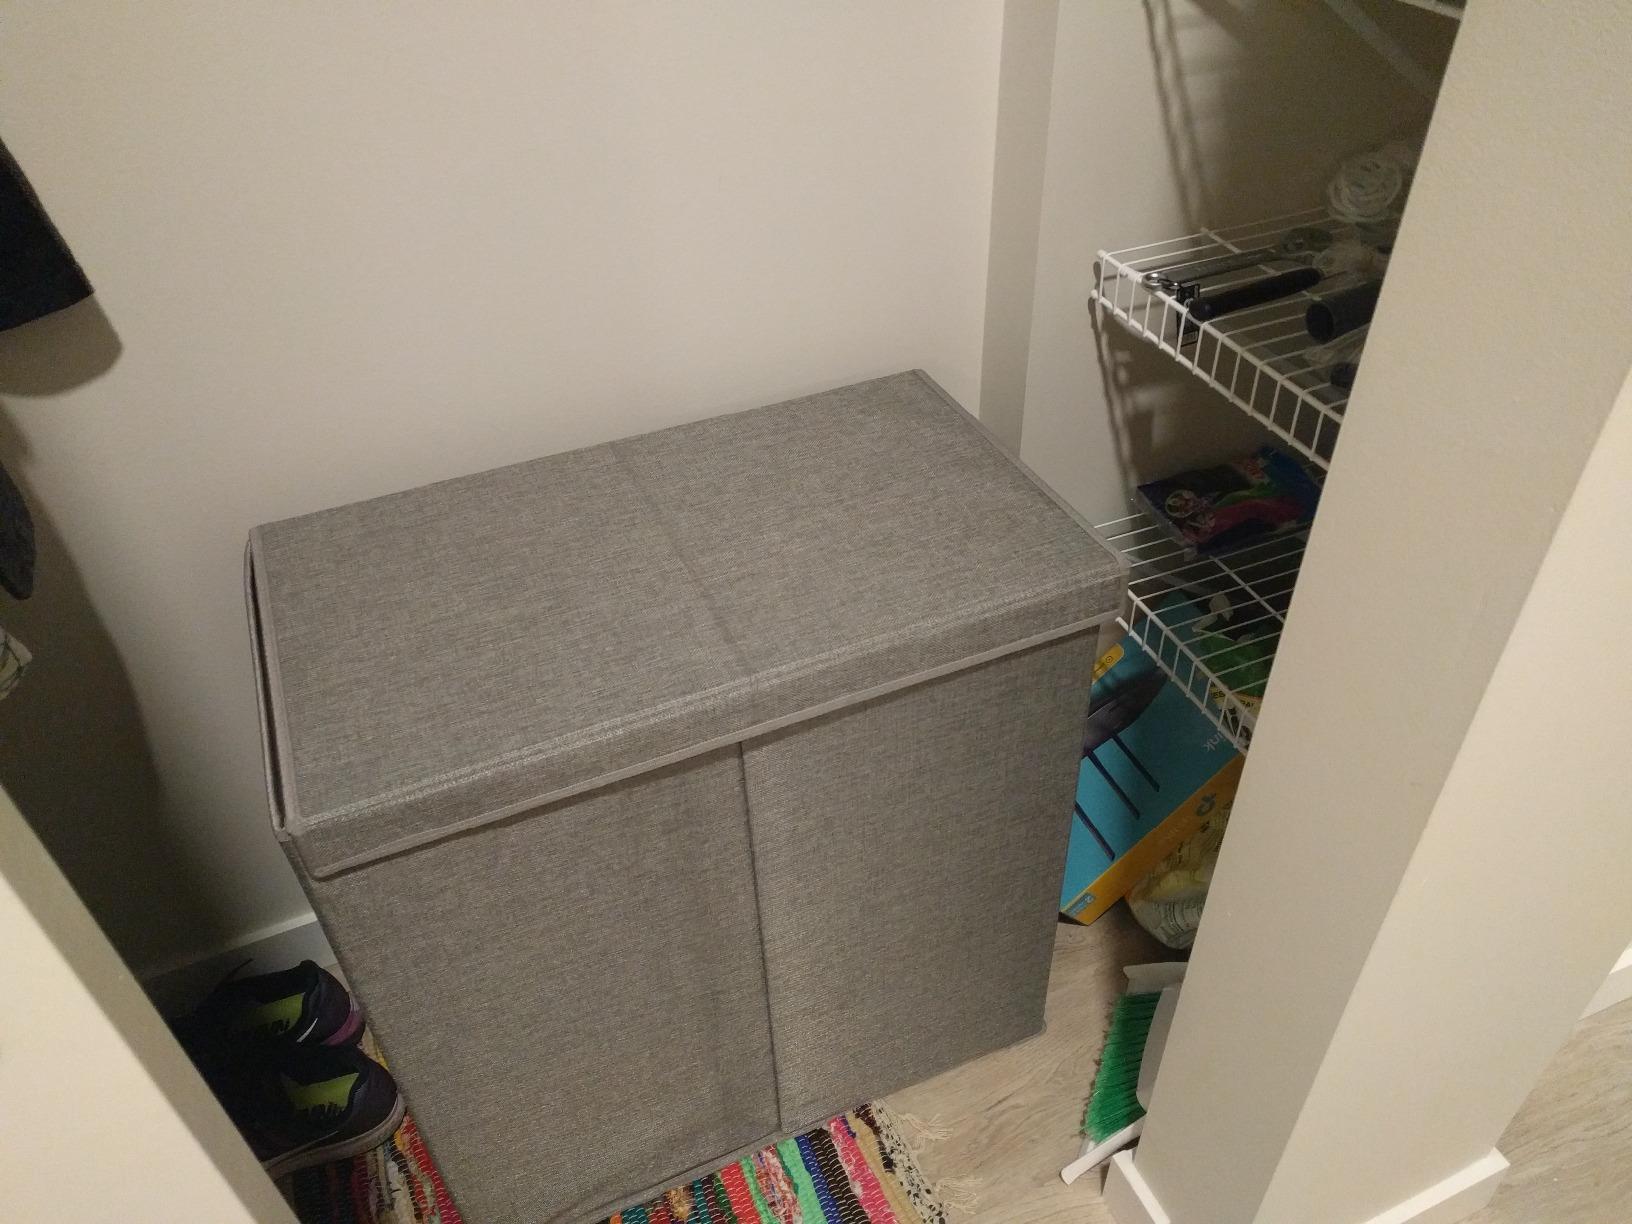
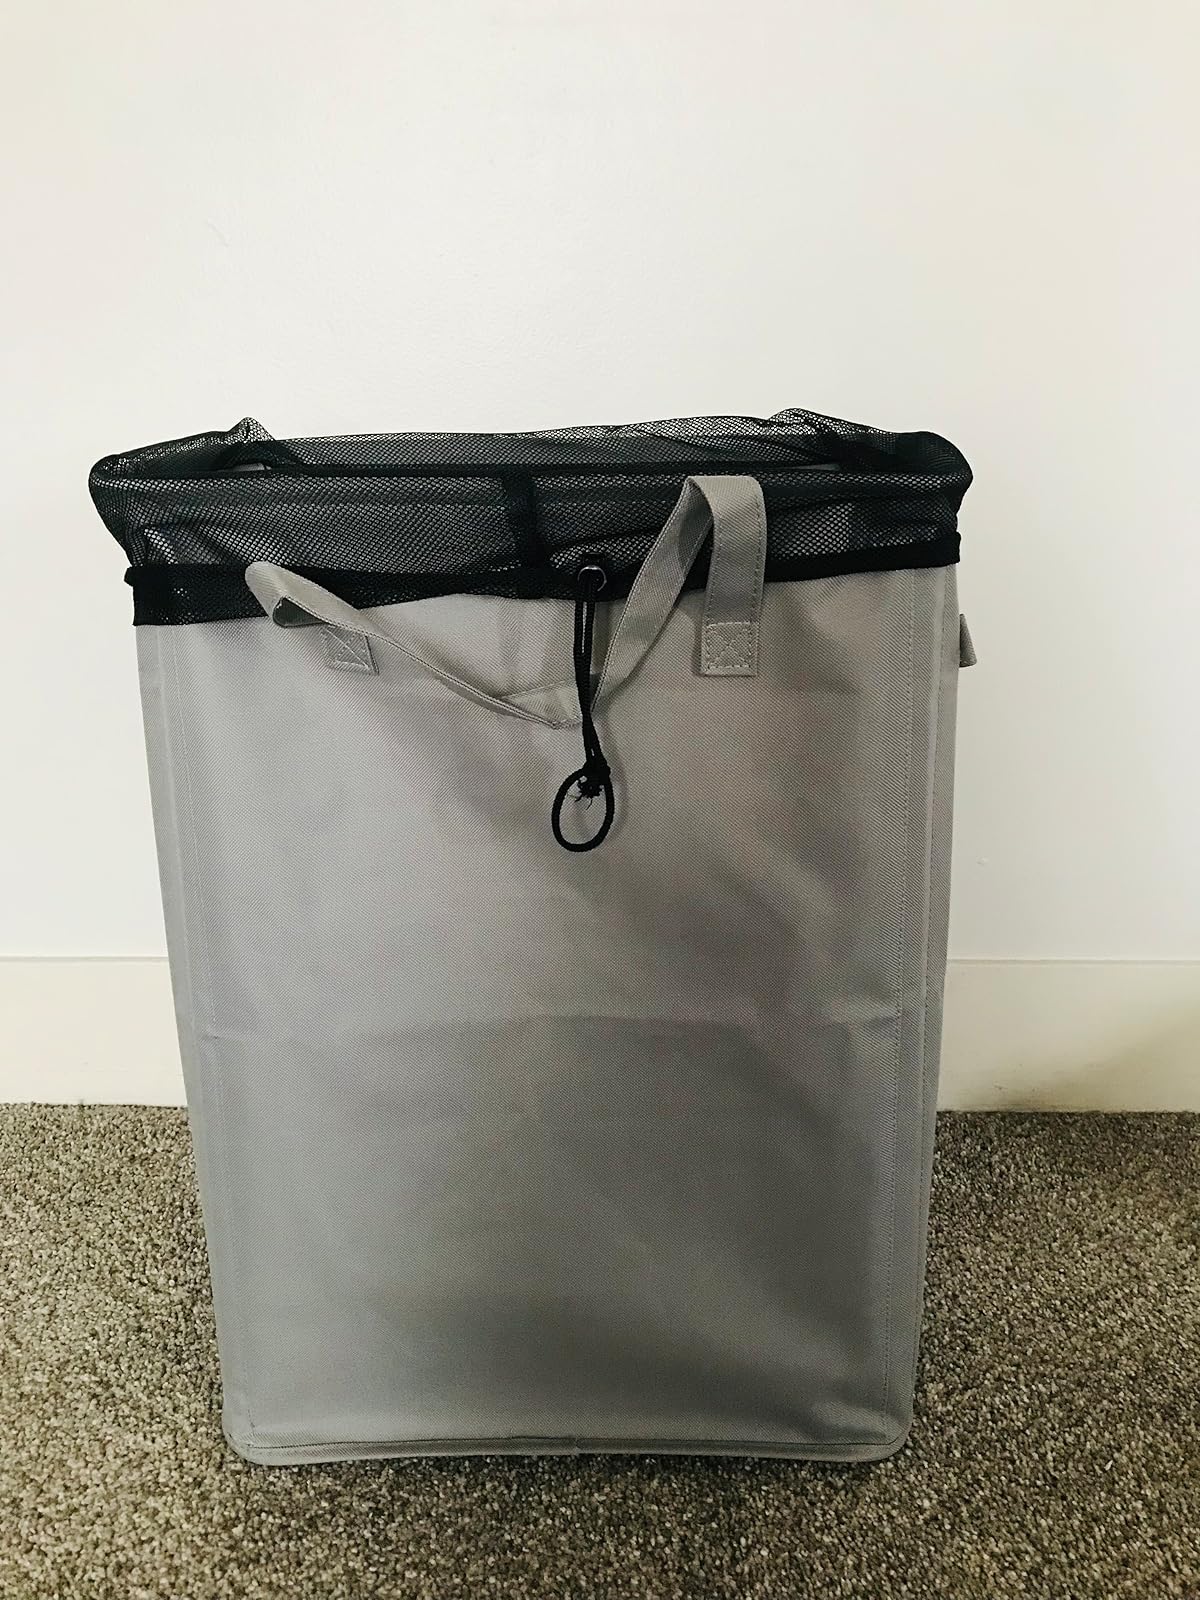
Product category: items_hamper
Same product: no